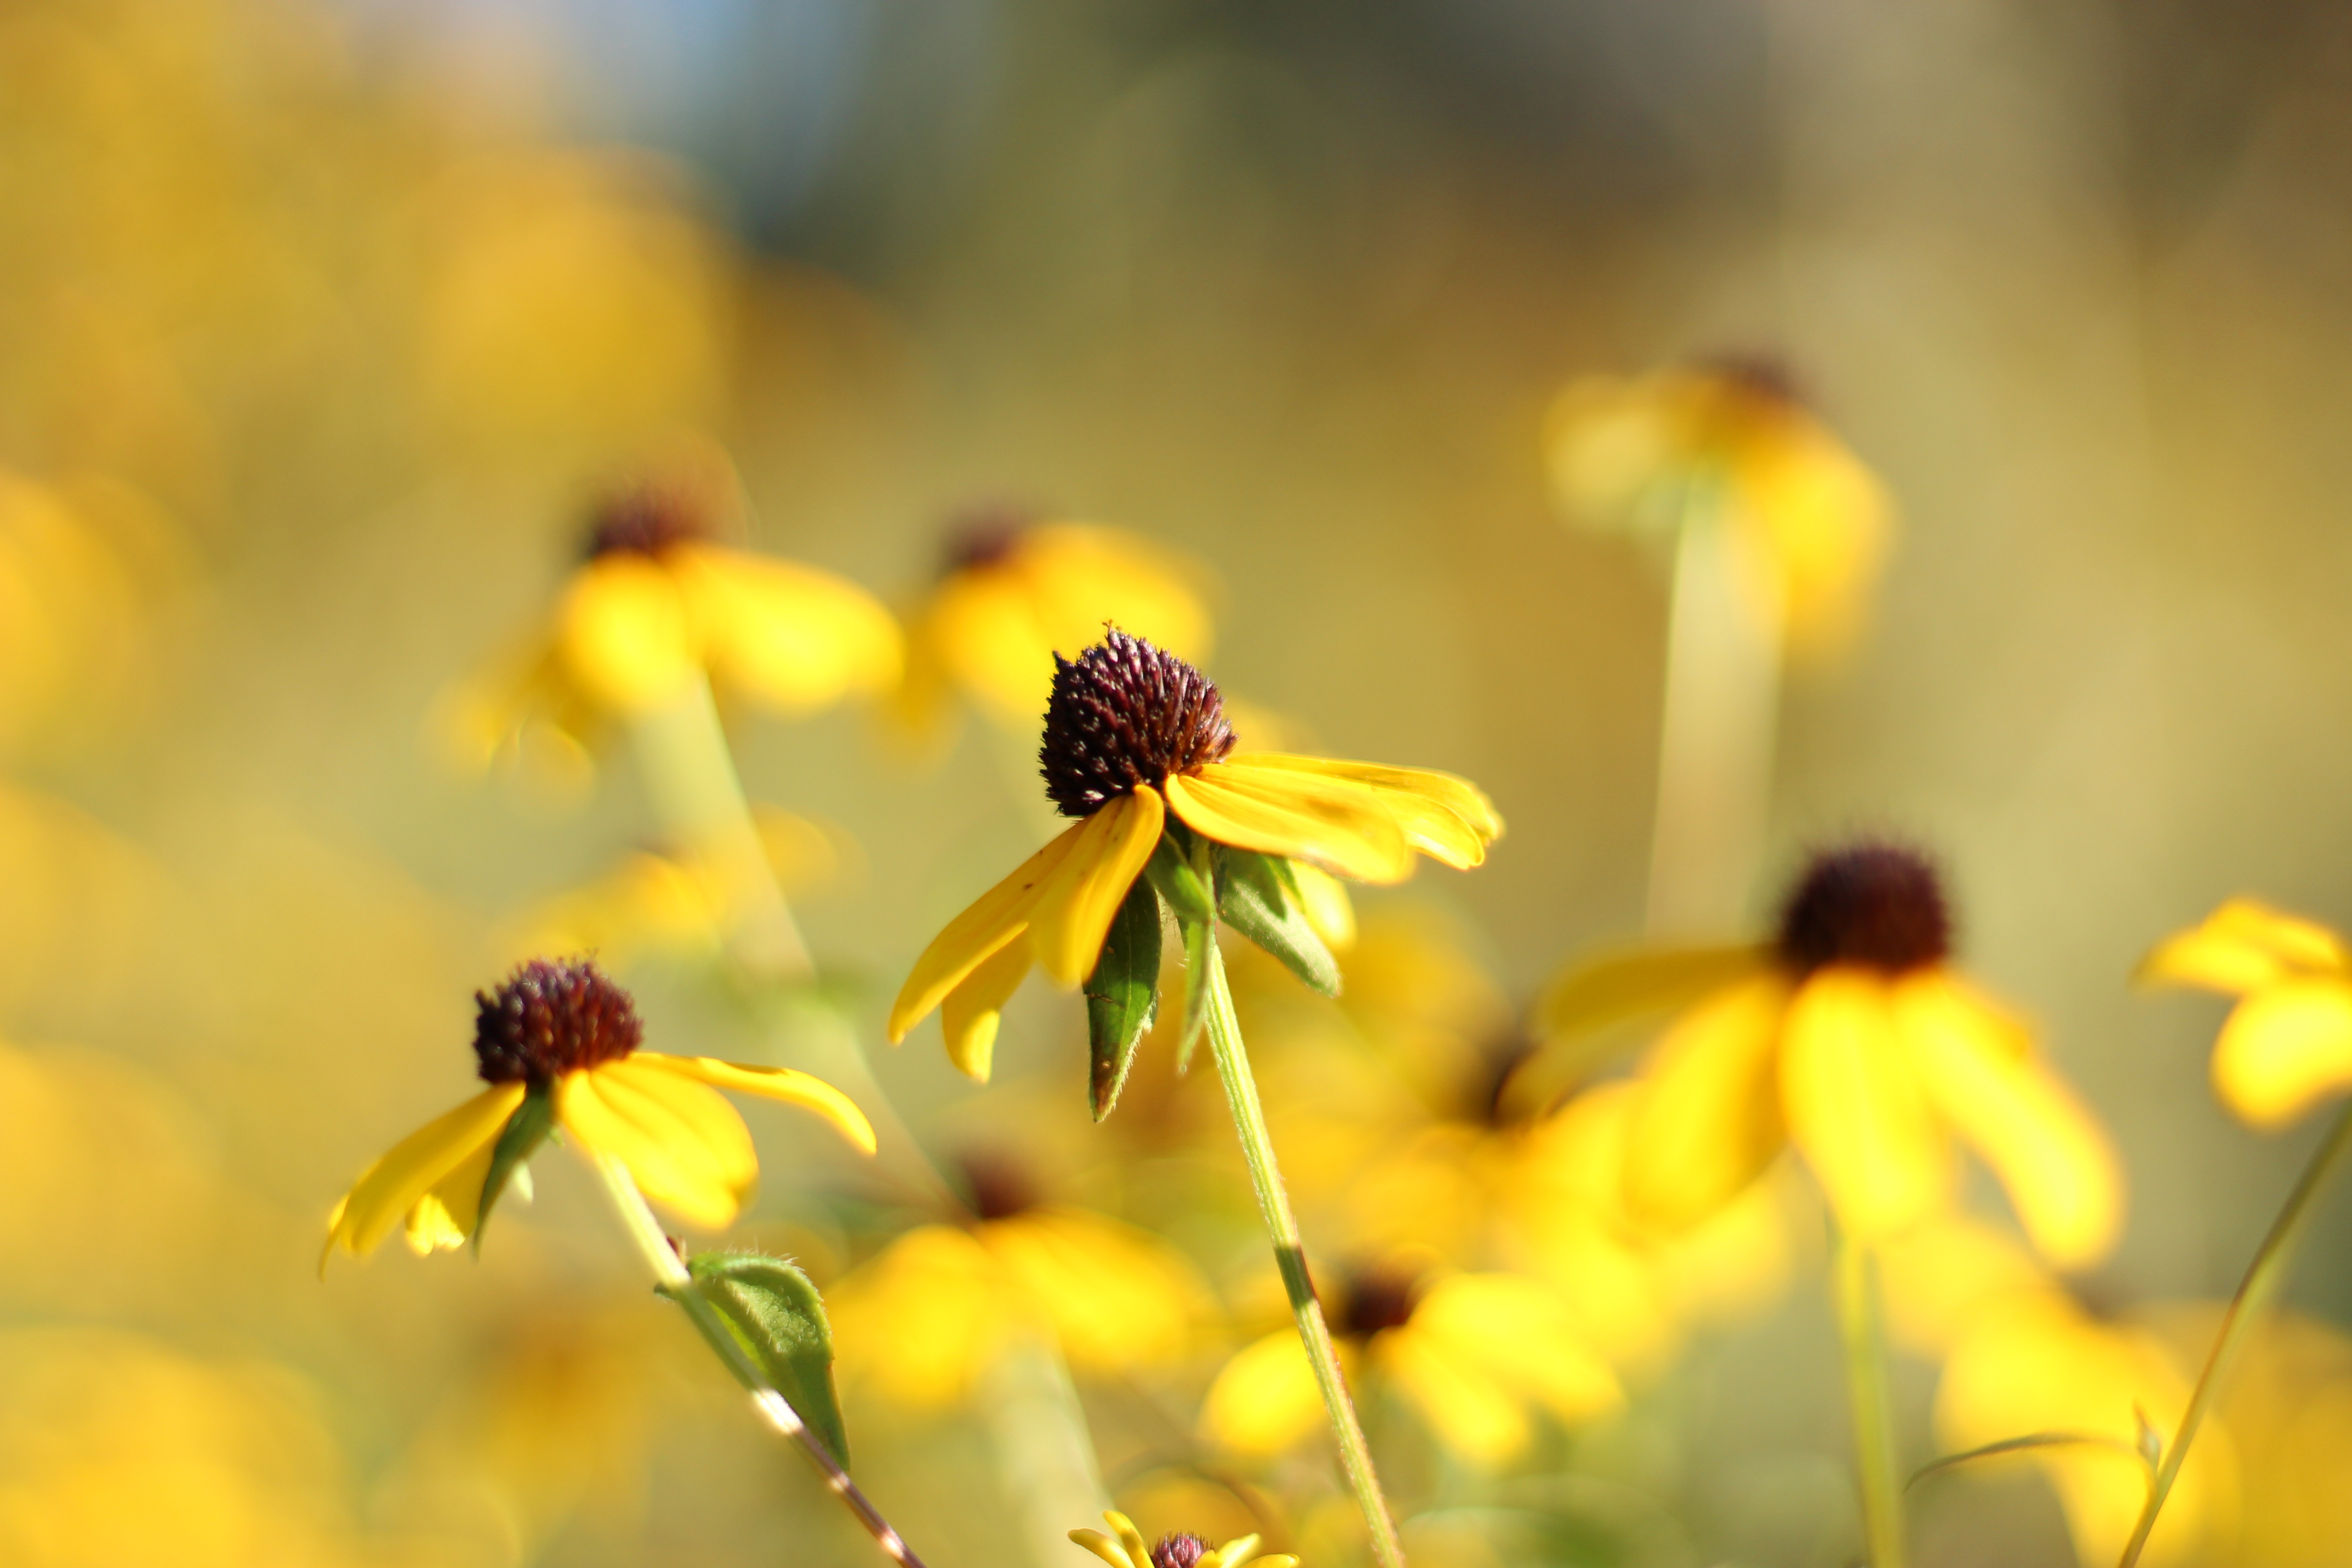
nature, blossom, plant, field, meadow, stem, sunlight, leaf, flower, petal, bloom, floral, environment, pollen, herb, natural, autumn, botany, yellow, agriculture, flora, botanical, plants, wildflower, flowers, flower bed, close up, outdoors, vegetation, petals, wildflowers, horticulture, echinacea, nectar, organic, macro photography, flowering plant, daisy family, plant stem, land plant